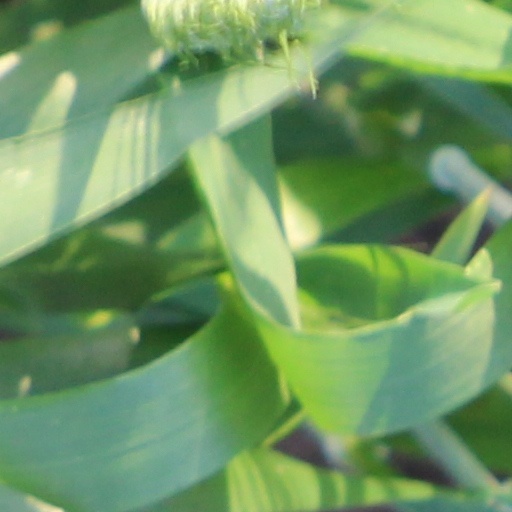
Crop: wheat